Paipra

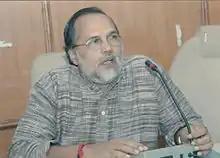
Paipra Radhakrishnan, writer

Paipra (near Pezhakkappilly) is a small village in Muvattupuzha Taluka of Ernakulam district of Kerala state, south India.